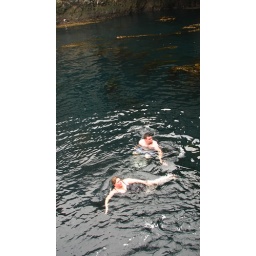
Brian and Jen swimming in the water off the dock at Anacapa Island.